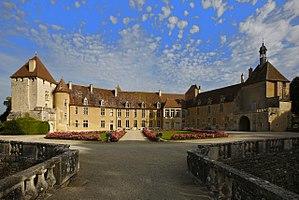
Gilonne d'Harcourt, marquise de Piennes puis comtesse de Fiesque, née en 1619 et morte le 16 octobre 1699, française, fut la dame d'atours d'Anne d'Autriche au palais du Louvre, puis, pendant la Fronde des princes, avec Anne de La Grange-Trianon, comtesse de Frontenac, maréchale de camp de Mademoiselle de Montpensier dite la Grande Mademoiselle qu'elles suivirent ensemble dans son exil au château de Saint-Fargeau.
Françoise de Rabutin-Chantal est née en 1599 au château de Bourbilly à Vic-de-Chassenay, morte le 4 décembre 1684. Comtesse de Toulongeon par son mariage avec Antoine II de Toulongeon, gouverneur de la citadelle de Pignerol, elle est la fille de Jeanne de Chantal, fondatrice de l'Ordre de la Visitation et une lévitation dite miraculeuse qui se produisit en son château de Toulongeon servit le procès en canonisation de celle-ci. Elle est chez les Rabutin la sœur de Celse-Bénigne de Rabutin, la tante de Madame de Sévigné et la belle-mère de Roger de Bussy-Rabutin, chez les Toulongeon la tante de Françoise-Madeleine de Chaugy.
Le château d'Époisses est un château de France, situé dans le village d'Époisses, en Côte-d'Or.